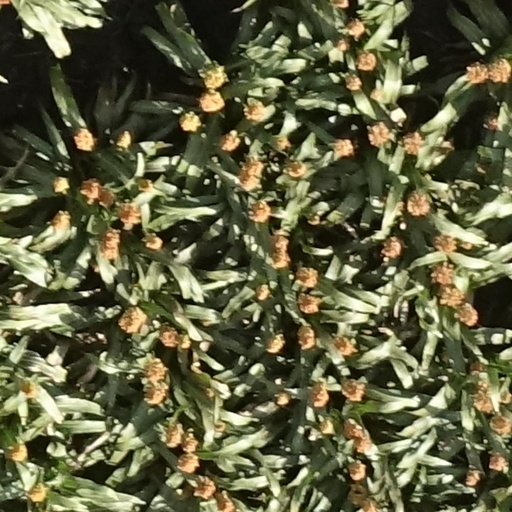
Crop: sorghum